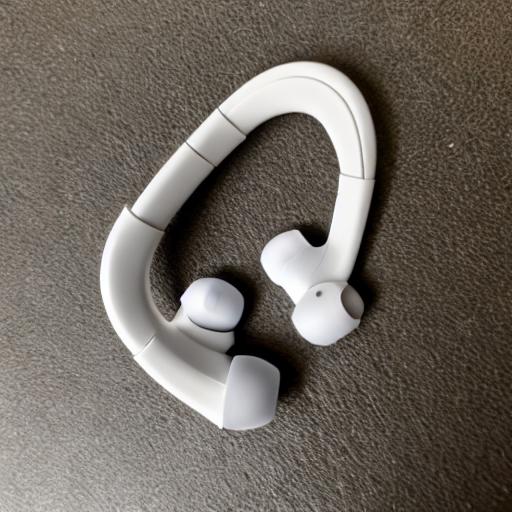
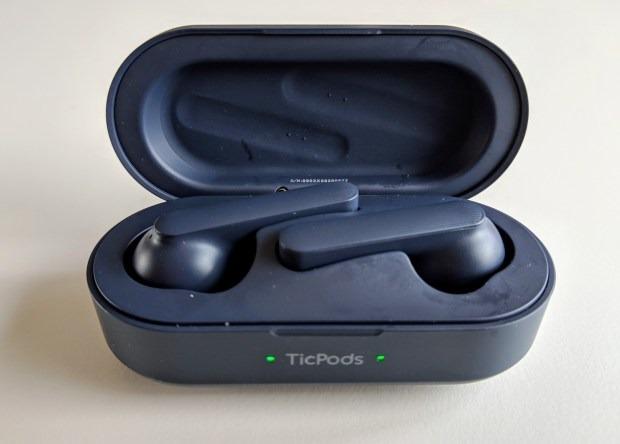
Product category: earbuds
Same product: no